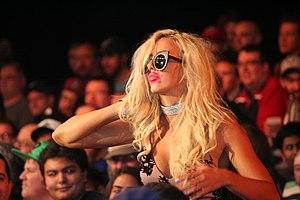
Chelsea Anne Green est une catcheuse canadienne. Elle est actuellement sous contrat avec la World Wrestling Entertainment. Elle commence sa carrière en 2014 au Canada et participe un an plus tard à WWE Tough Enough où elle remplace une catcheuse.